Appenzell railway station

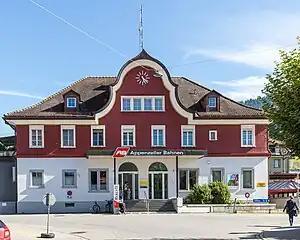
The station building in 2017

Appenzell railway station is a railway station in the district of Appenzell, in the Swiss canton of Appenzell Innerrhoden. It is located at the junction of the Appenzell–St. Gallen–Trogen and Gossau–Wasserauen lines of Appenzell Railways.